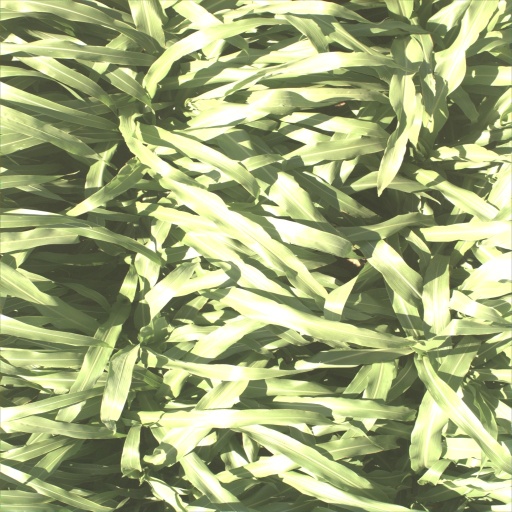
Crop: sorghum